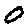
Label: 0